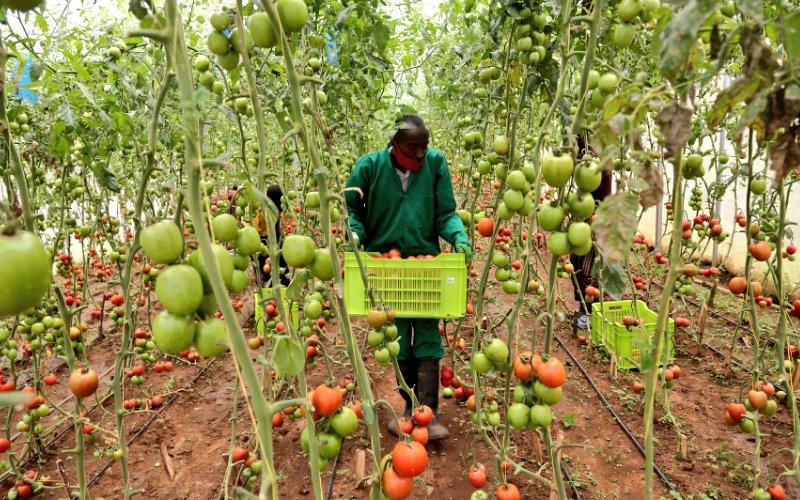
Mkulima aliyevaa nguo za kazi akiwa shambani anavuna nyanya kwa tenga akiwa anafanya kazi hiyo kwa bidii, shughuli hii ni muhimu kwa kuongeza uzalishaji wa mazao ya biashara na pia huleta maendeleo kwa wakulima kupitia faida za kilimo cha nyanya.